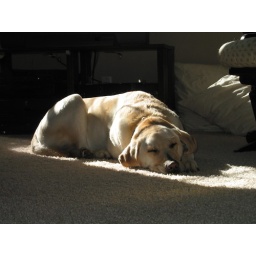
He'll move around on the floor as the sun moves through the sky